Slavic Native Faith

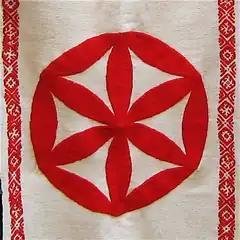
The Hexafoil—Perun's sign, or Thunder wheel—a folk symbol, used as the main by the Union of Croatian Rodnovers

A different perspective is offered by the historian Svetlana M. Chervonnaya, who has seen the return to folk beliefs among Slavs as part of a broader phenomenon that is happening to "the mass religious mind" not merely of Slavic or Eastern European peoples, but to peoples all over Asia, and that expresses itself in new mythologemes endorsed by national elites. The notion that modern Rodnovery is closely tied to the historical Slavic religion is a very strong one among practitioners.